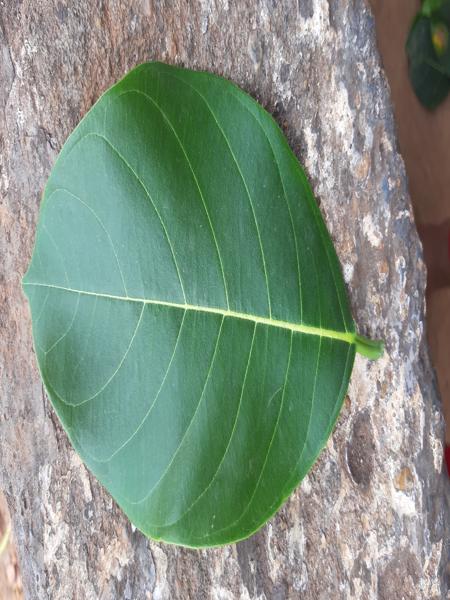
Plant: Jackfruit